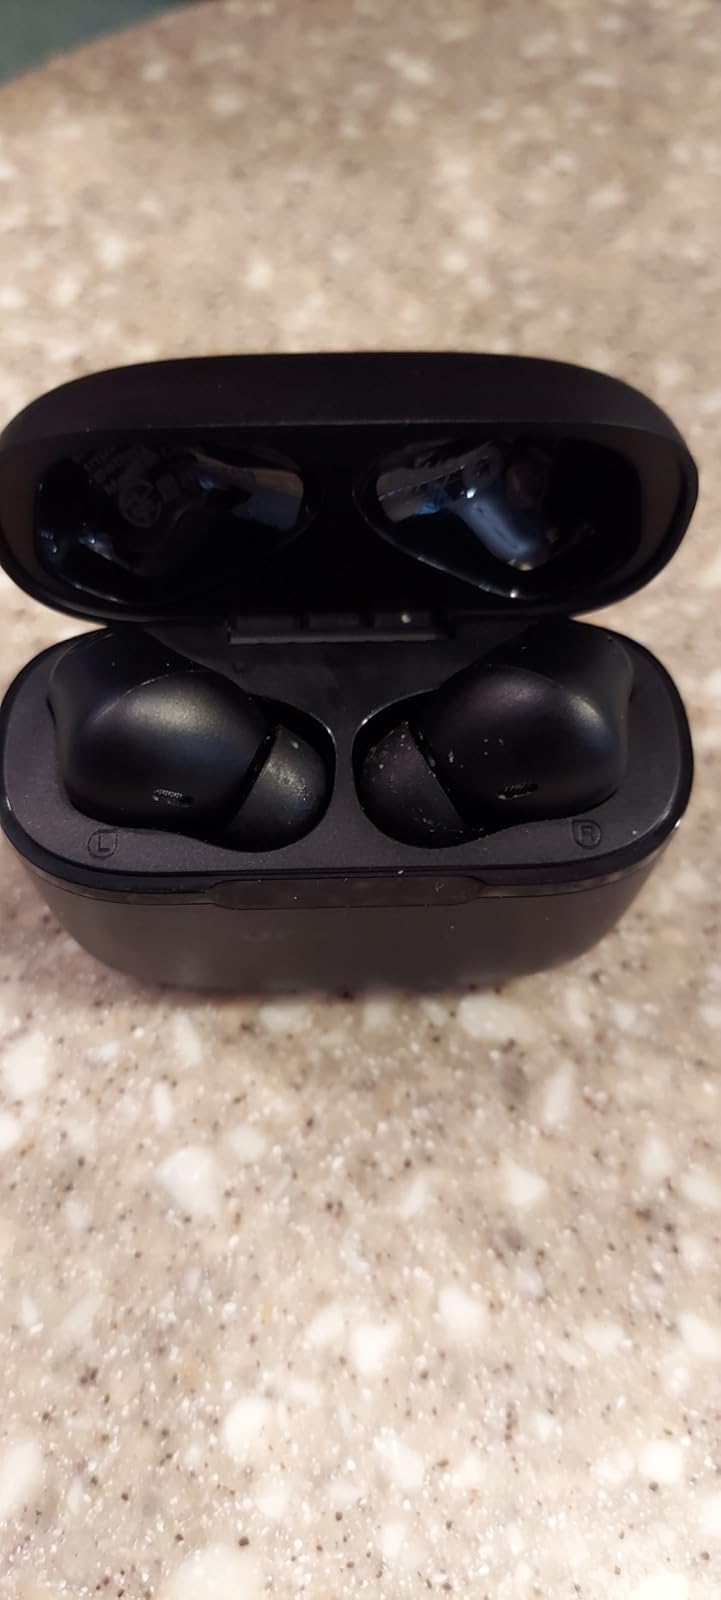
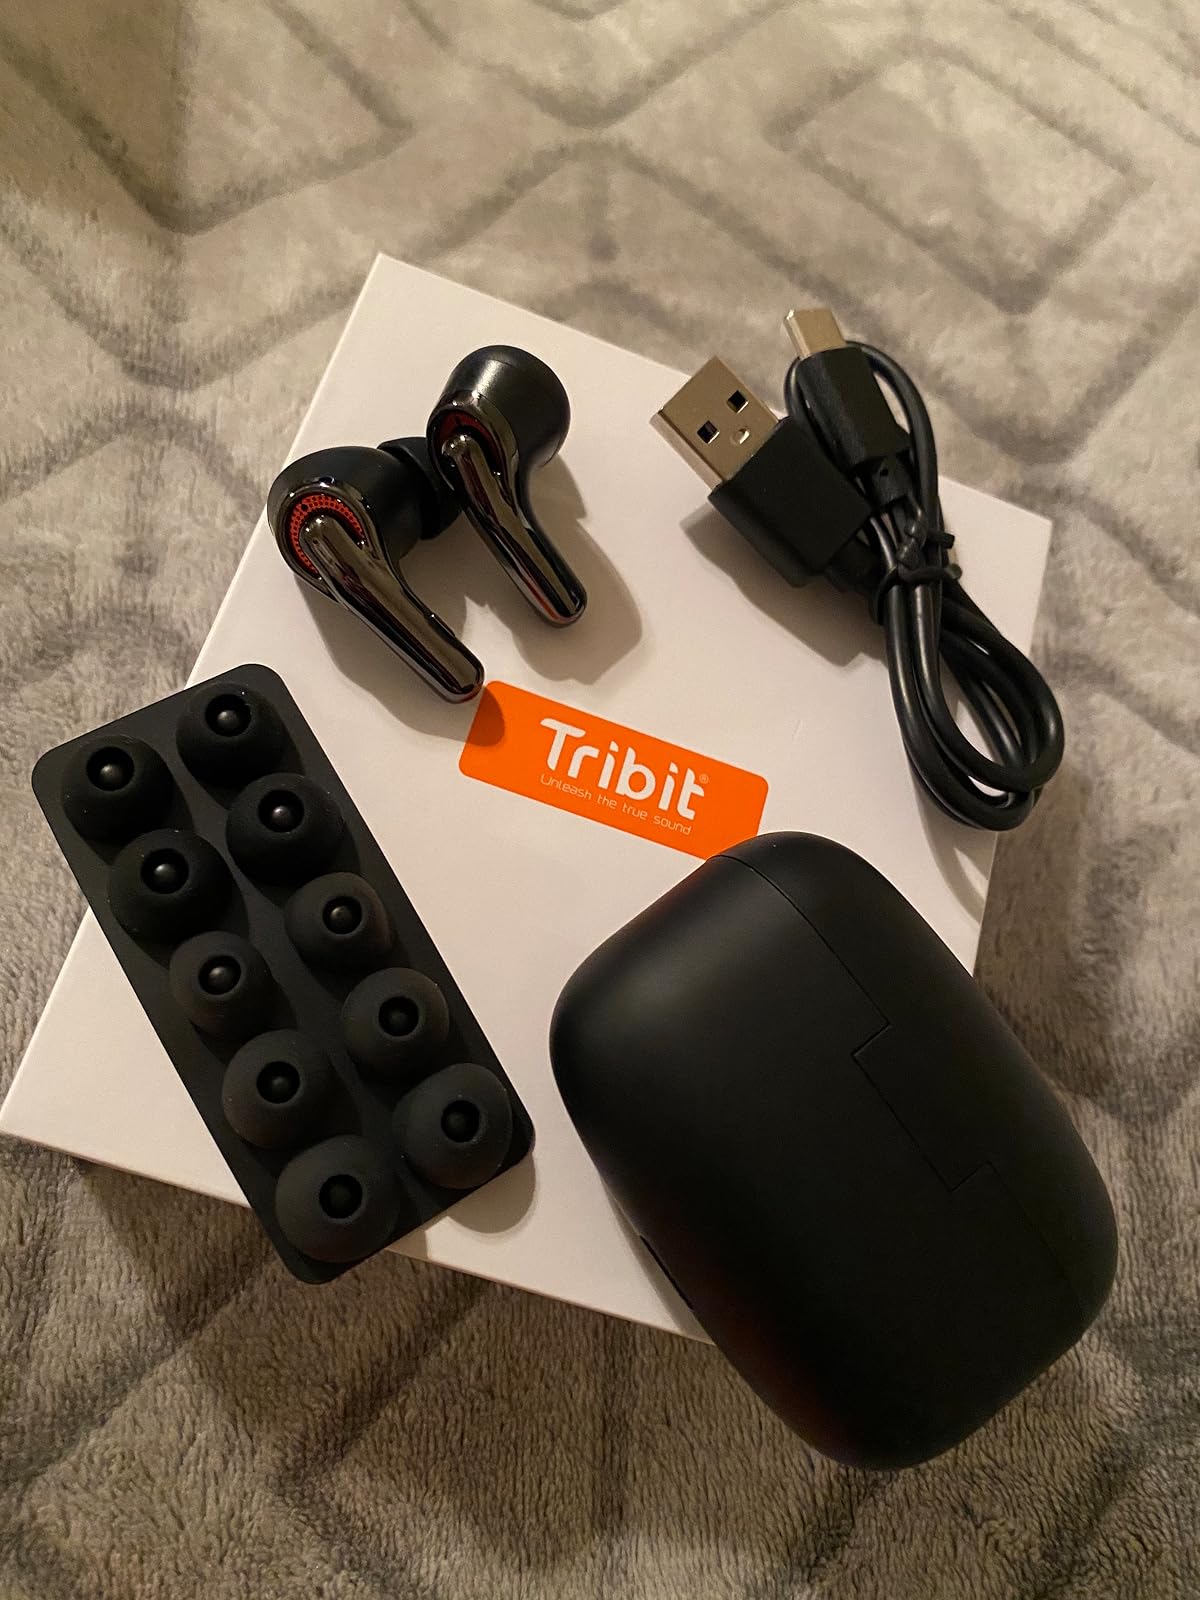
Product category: earbuds
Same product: no